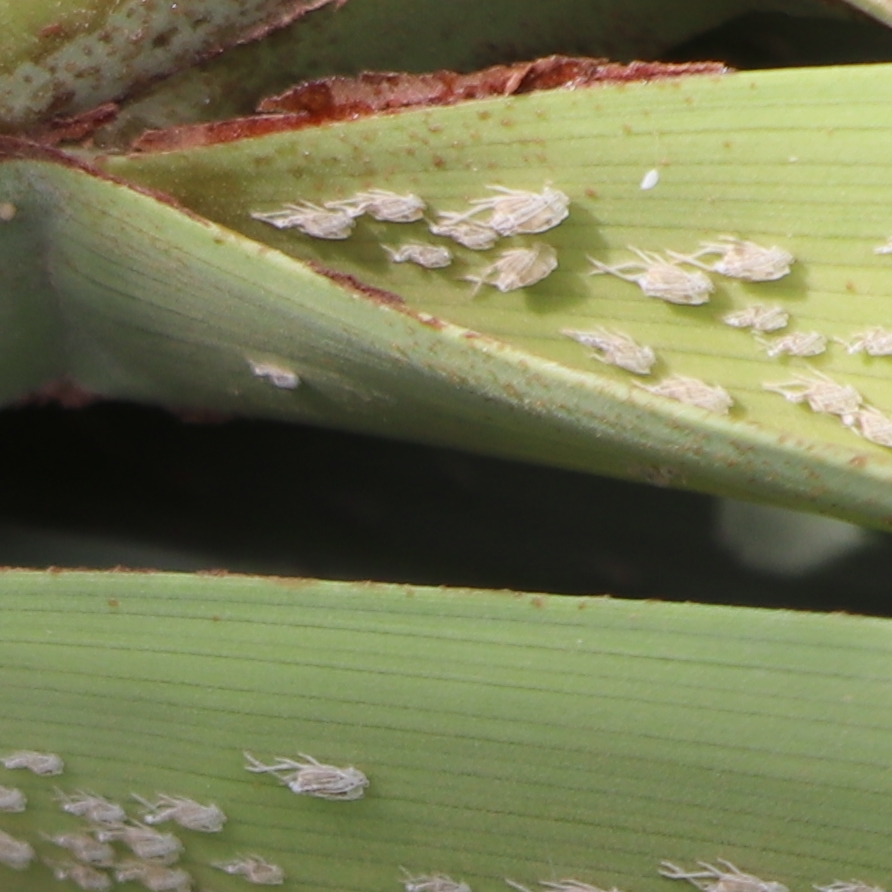
Label: Dubas